Wallowbarrow Crag

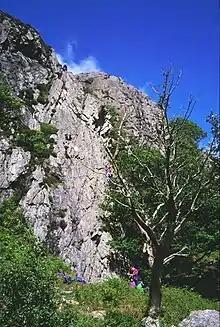
Climbing on Wallowbarrow Crag

Wallowbarrow Crag is a Fellranger, being included in Mark Richards' " The Old Man of Coniston, Swirl How, Wetherlam and the South" as one of the 18 (now 21) of his 227 (230 with the extension of the national park) summits which are not in Alfred Wainwright's list of 214. It is also classified as a Tump. It is a recognised site for rock climbing.